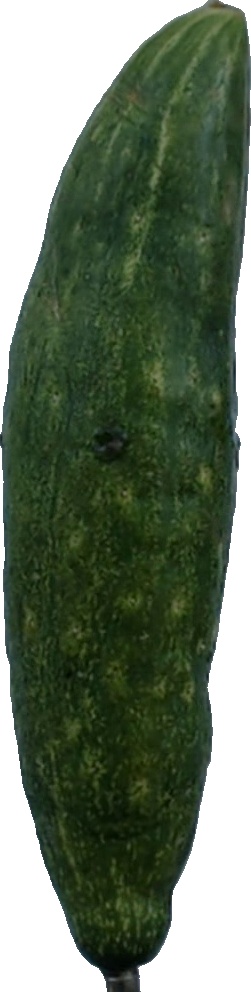
Label: cucumber_3